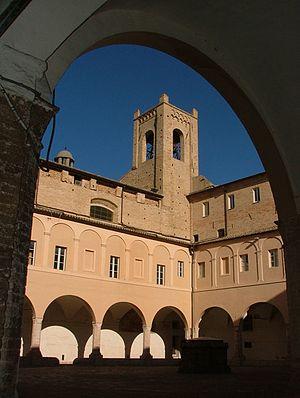
Recanati est une commune italienne d'environ 21 070 habitants, située dans la province de Macerata, dans la région Marches, en Italie centrale.